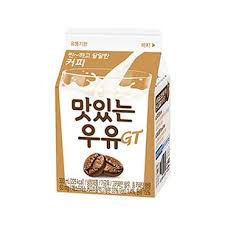
Label: paper